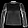
Label: Shirt